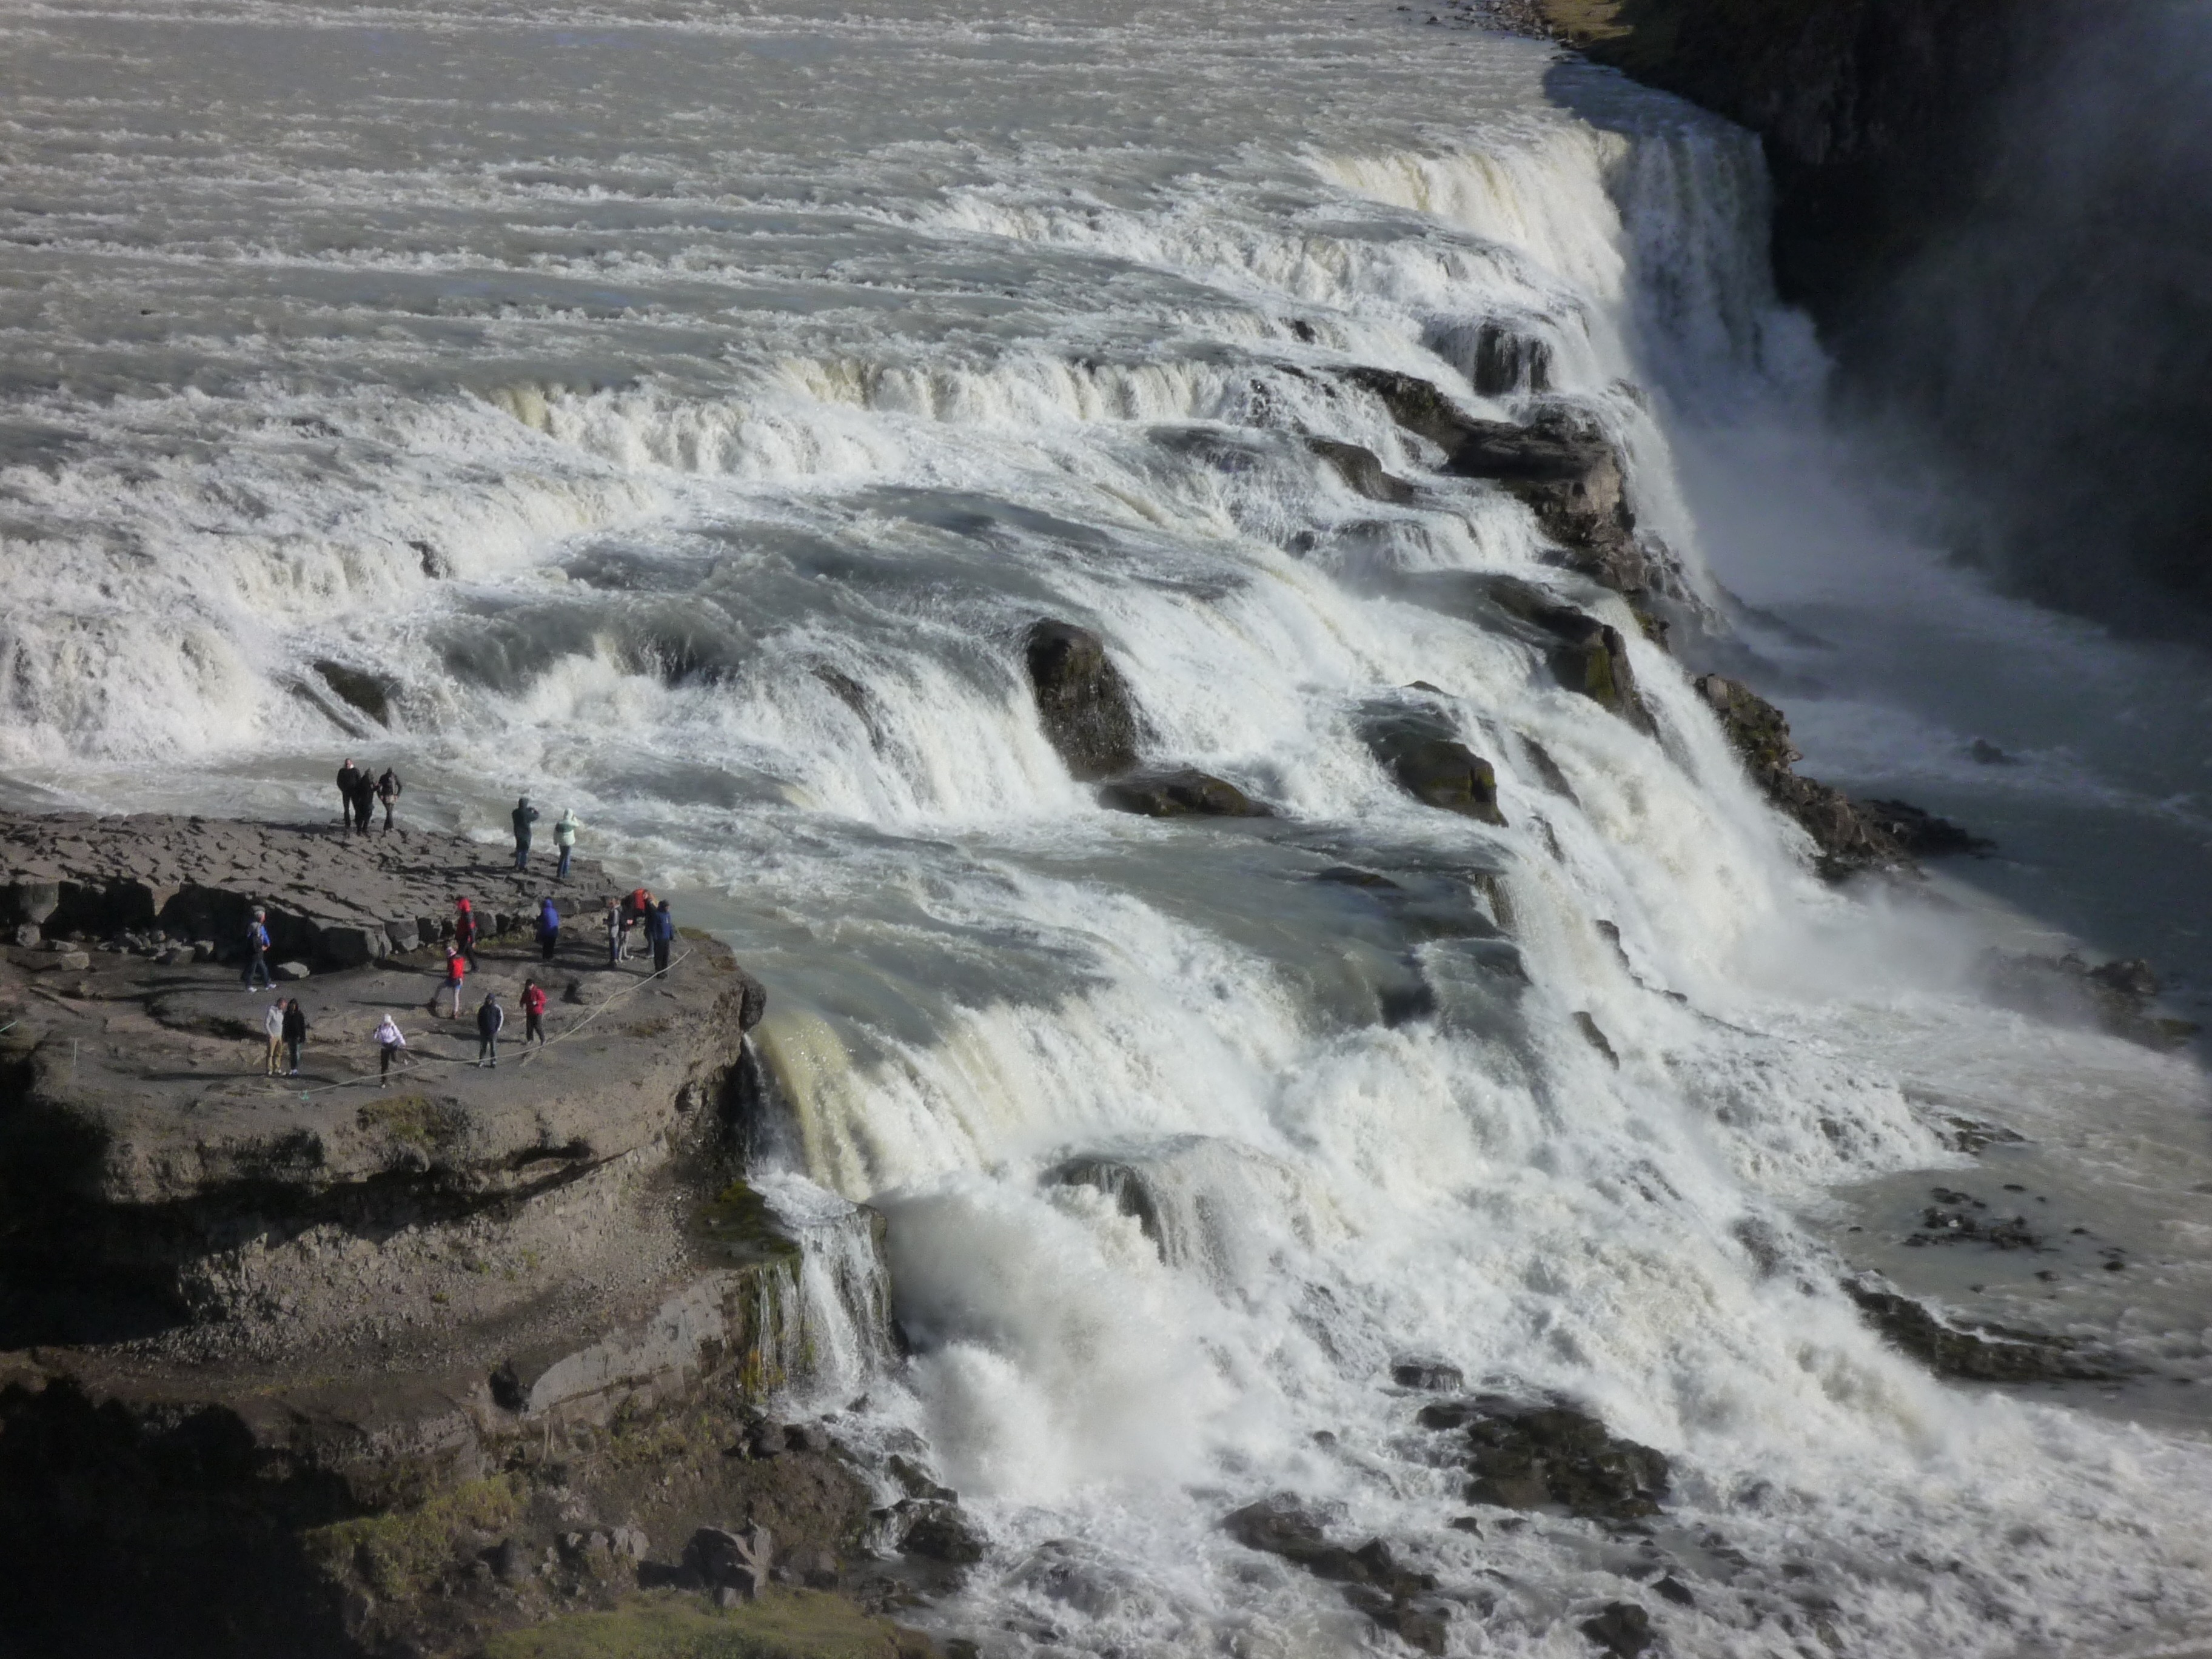
landscape, sea, coast, water, nature, waterfall, wave, river, cliff, rapid, iceland, terrain, body of water, water feature, gullfoss, geological phenomenon, wind wave, haukadalur, hv t, lfus